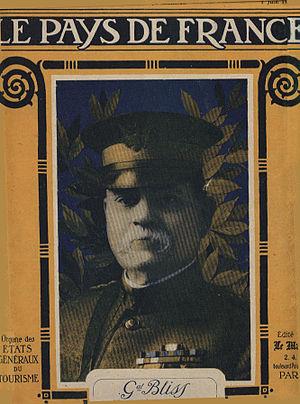
Portrait en couverture de Le Pays de France, magasine n°242 du général américain Tasker H. Bliss.
Tasker Howard Bliss est un général américain né le 31 décembre 1853 à Lewisburg et décédé le 9 novembre 1930 à Washington.